Street Angel (1928 film)

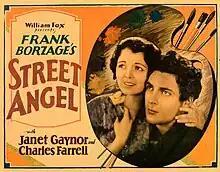
Theatrical release poster

Street Angel is a 1928 American synchronized sound drama film. Although the film contains no audible dialogue, it was released with a synchronized musical score and sound effects using the sound-on-film movietone process. Directed by Frank Borzage, the film was adapted by Harry H. Caldwell (titles), Katherine Hilliker (titles), Philip Klein, Marion Orth, and Henry Roberts Symonds from the play "Lady Cristilinda" by Monckton Hoffe. As an early, transitional sound film, it used intertitles, recorded sound effects and musical selections, but did not include recorded dialogue.